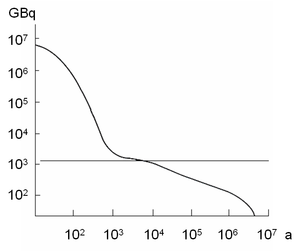
La période radioactive d'un isotope radioactif est le temps nécessaire pour que la moitié des noyaux de cet isotope initialement présents se désintègrent naturellement. Du point de vue d'un atome isolé, la période radioactive est une propriété probabiliste : c'est la durée à l’issue de laquelle le noyau de l'atome a une chance sur deux de s'être désintégré. Cette propriété ne dépend pratiquement pas des conditions environnantes, mais uniquement de l'isotope considéré. Le nombre d’atomes d’un isotope radioactif qui se désintègrent naturellement pendant une certaine durée ne dépend donc que du nombre d’atomes initial. La décroissance de ce nombre d’atomes suit une décroissance exponentielle.